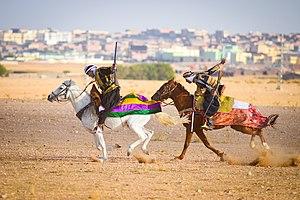
L′Arabe-Barbe est une race de chevaux de selle originaire du Maghreb. Issue du croisement entre l'Arabe et le Barbe, elle présente une origine génétique commune avec ce dernier. La race se constitue à la fin du XIXᵉ siècle, sous l'influence des Français, puis se perpétue localement par elle-même. Le premier stud-book Arabe-Barbe est créé en Algérie en 1948.